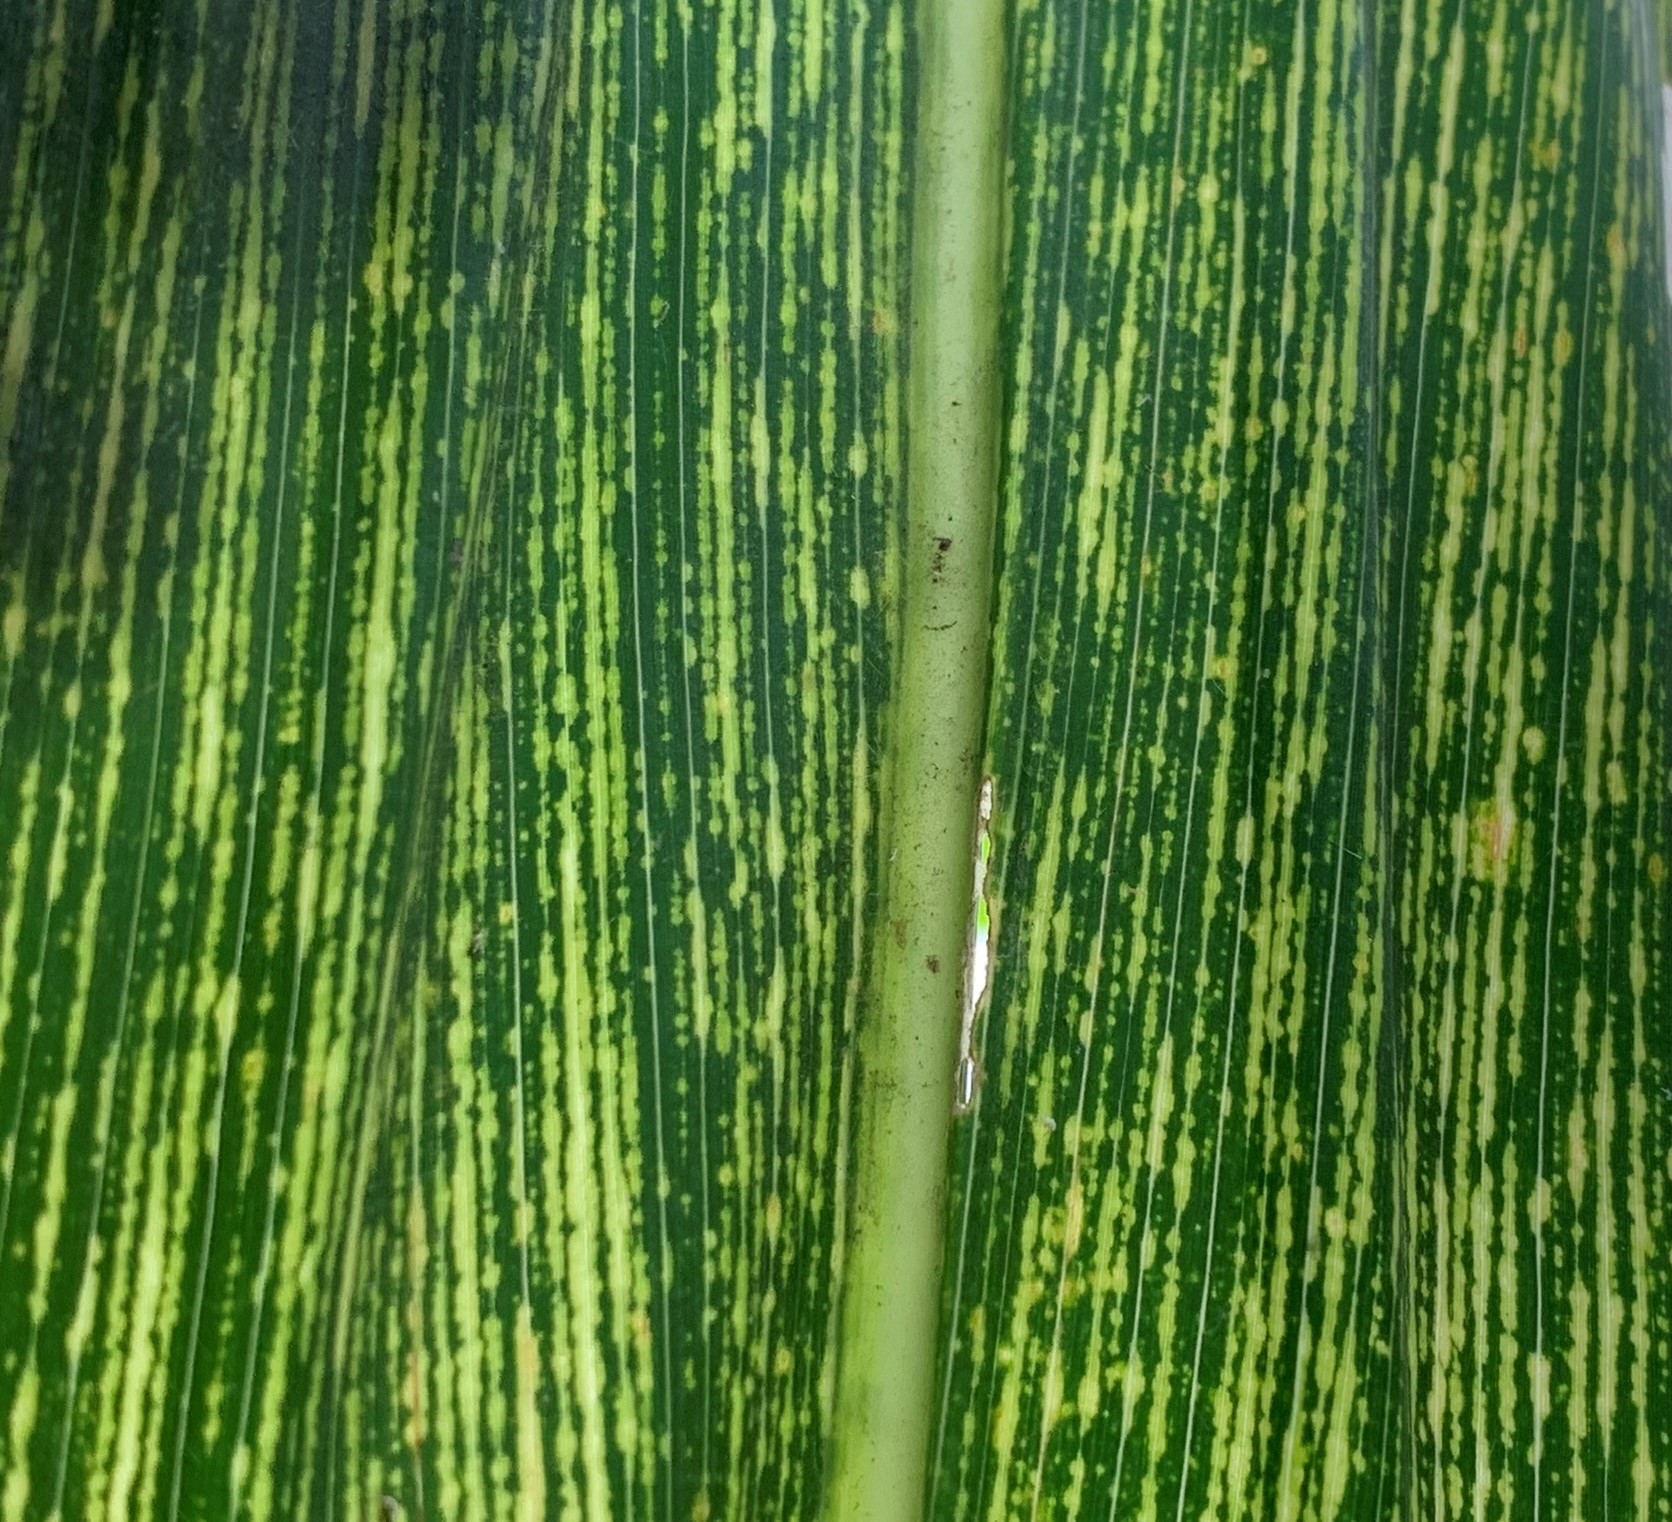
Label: MSV